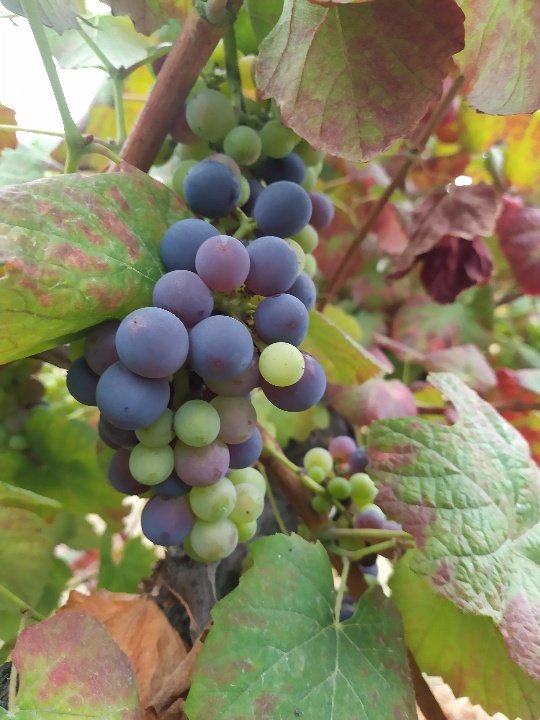
Berries visible: 41
Grape clusters: 1